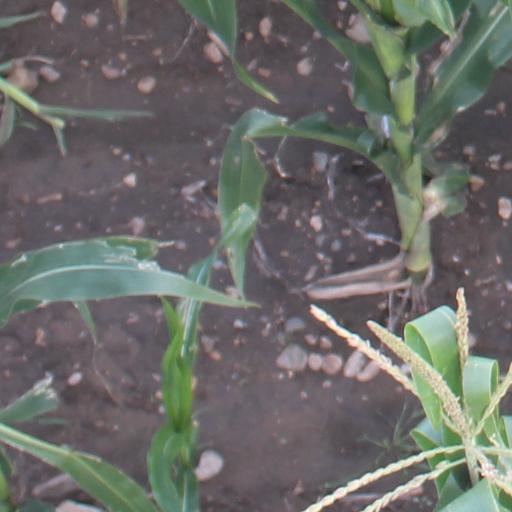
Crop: maize; corn